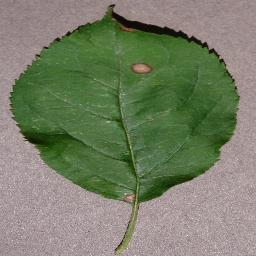
Label: Apple___Black_rot